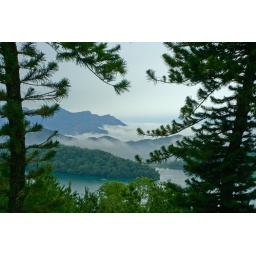
View of sun moon lake from in between two pine trees